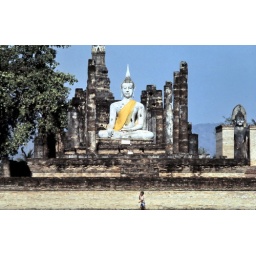
Buddhist stupa and Buddha statue at Sukhothai, Thailand in 1985. There is a young boy walking in the foreground.